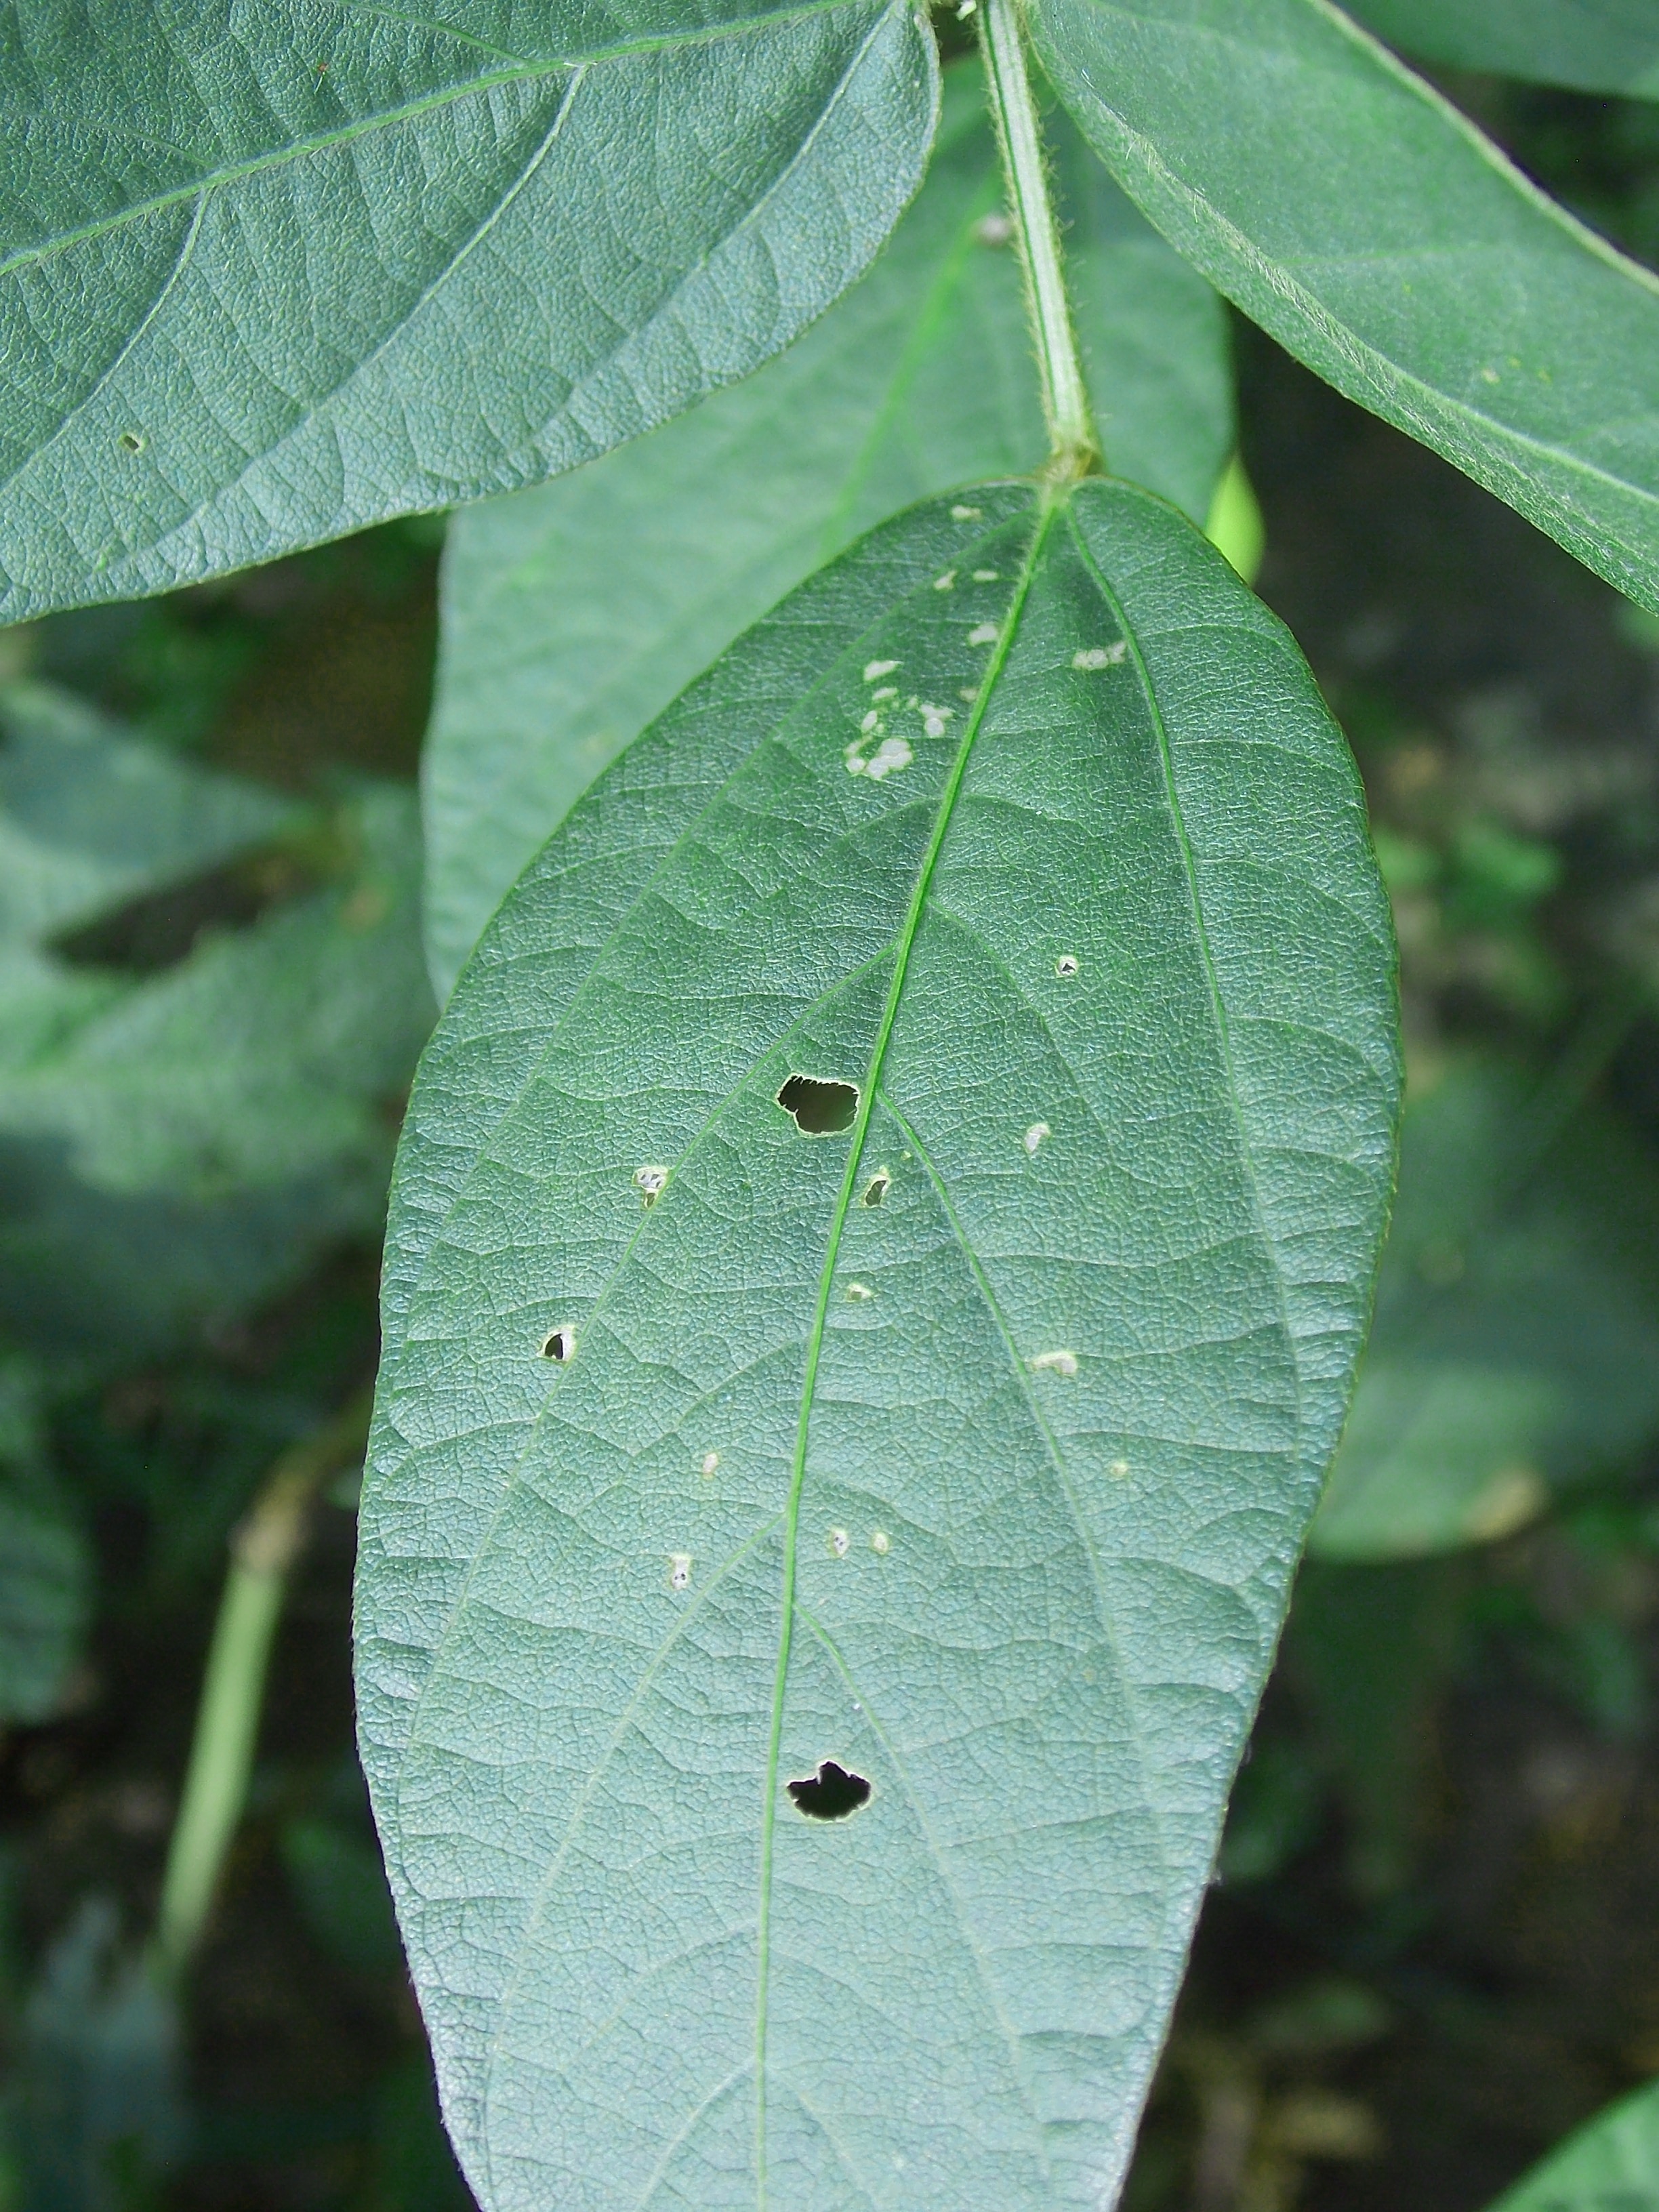
Label: Disease